Zeng Guang

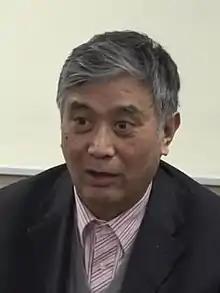
Zeng Guang

Zeng Guang (born 22 May 1946) is a Chinese epidemiologist who is a chief scientist and doctoral supervisor at the Chinese Center for Disease Control and Prevention (Chinese CDC). He is a member of the High-level Expert Panel of National Health Commission.